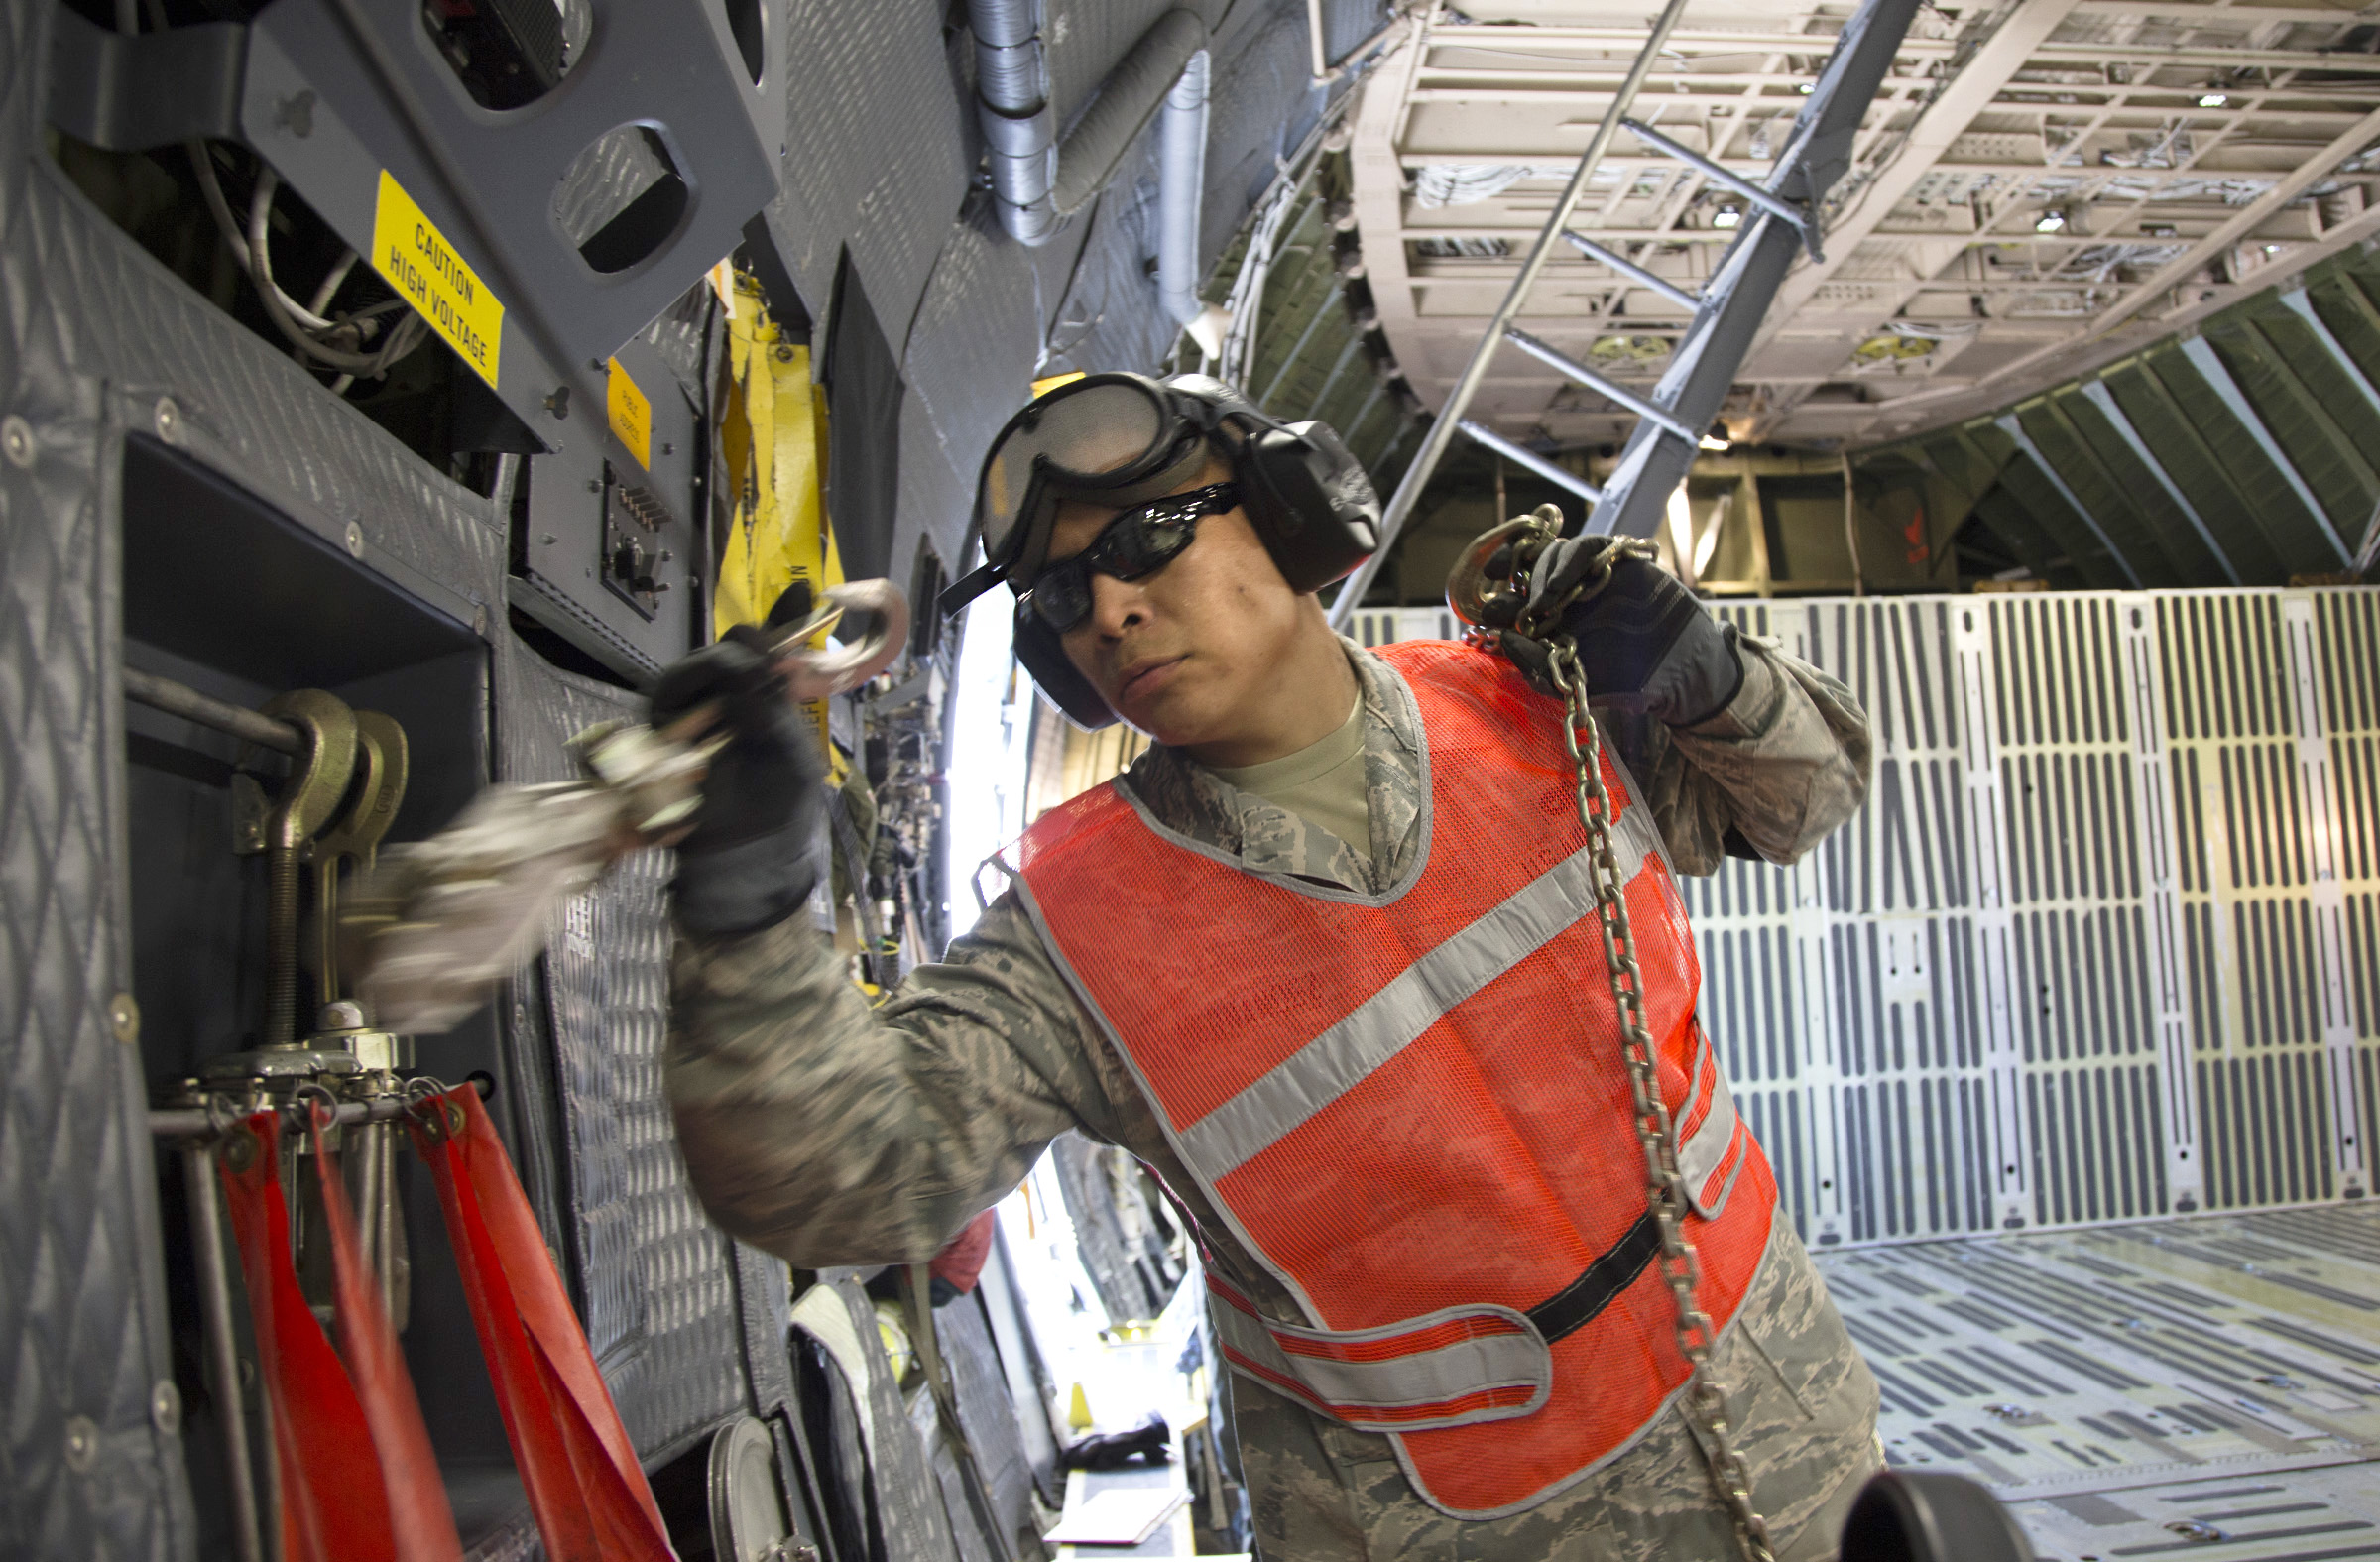
person, airforce, vehicle, usa, training, us, ca, uta, c5mgalaxy, travisairforcebase, travisafb, afrc, airmobilitycommand, airforcereservecommand, 349amw, 349th, 349thairmobilitywing, aerialport, drillweeked, laborer, construction worker